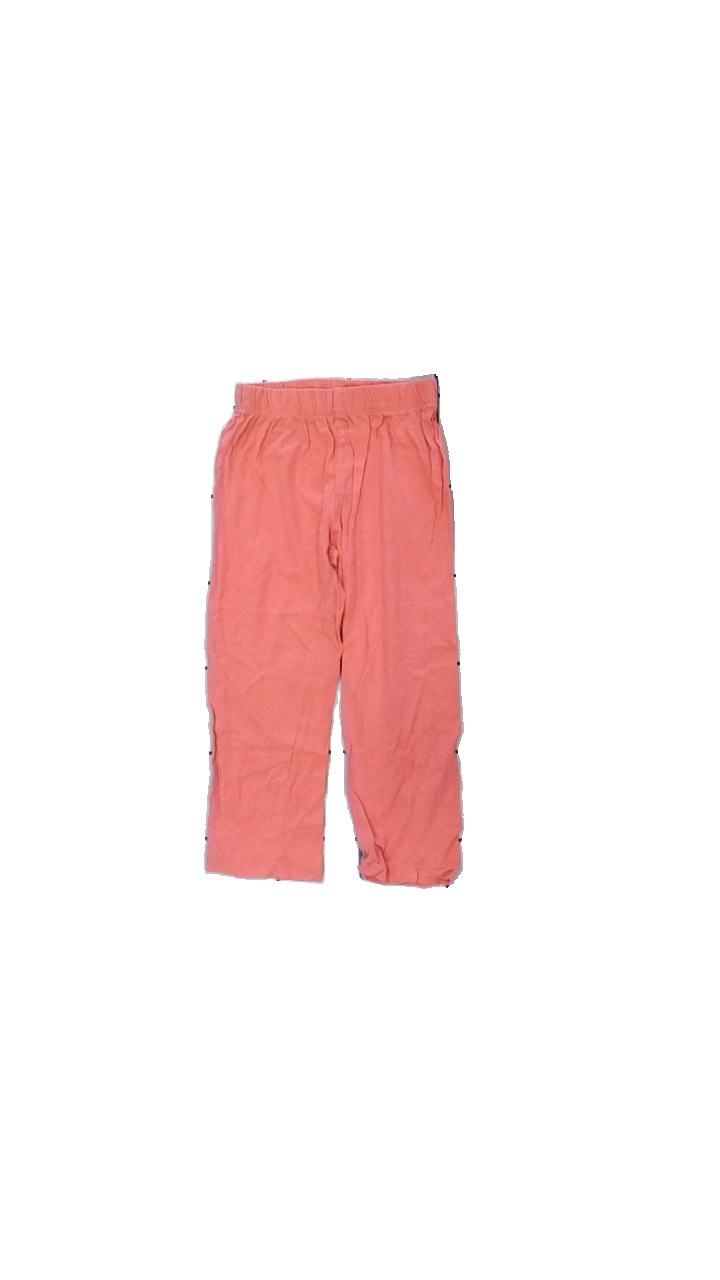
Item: Tights (Children)
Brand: Lupilu
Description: rosa tights
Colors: Pink
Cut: Regular
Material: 100% cotton
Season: All
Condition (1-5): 4
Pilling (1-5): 5
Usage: Reuse
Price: <50